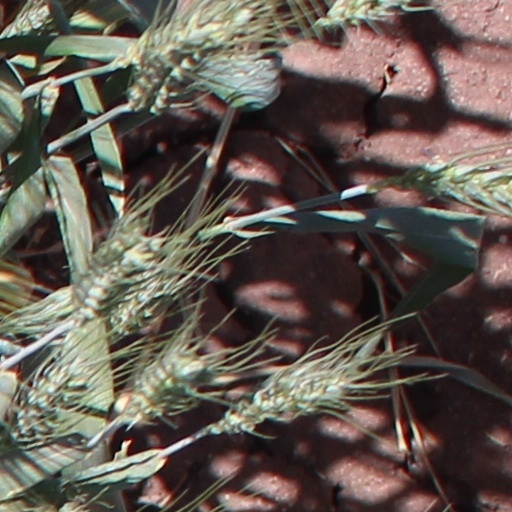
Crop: wheat